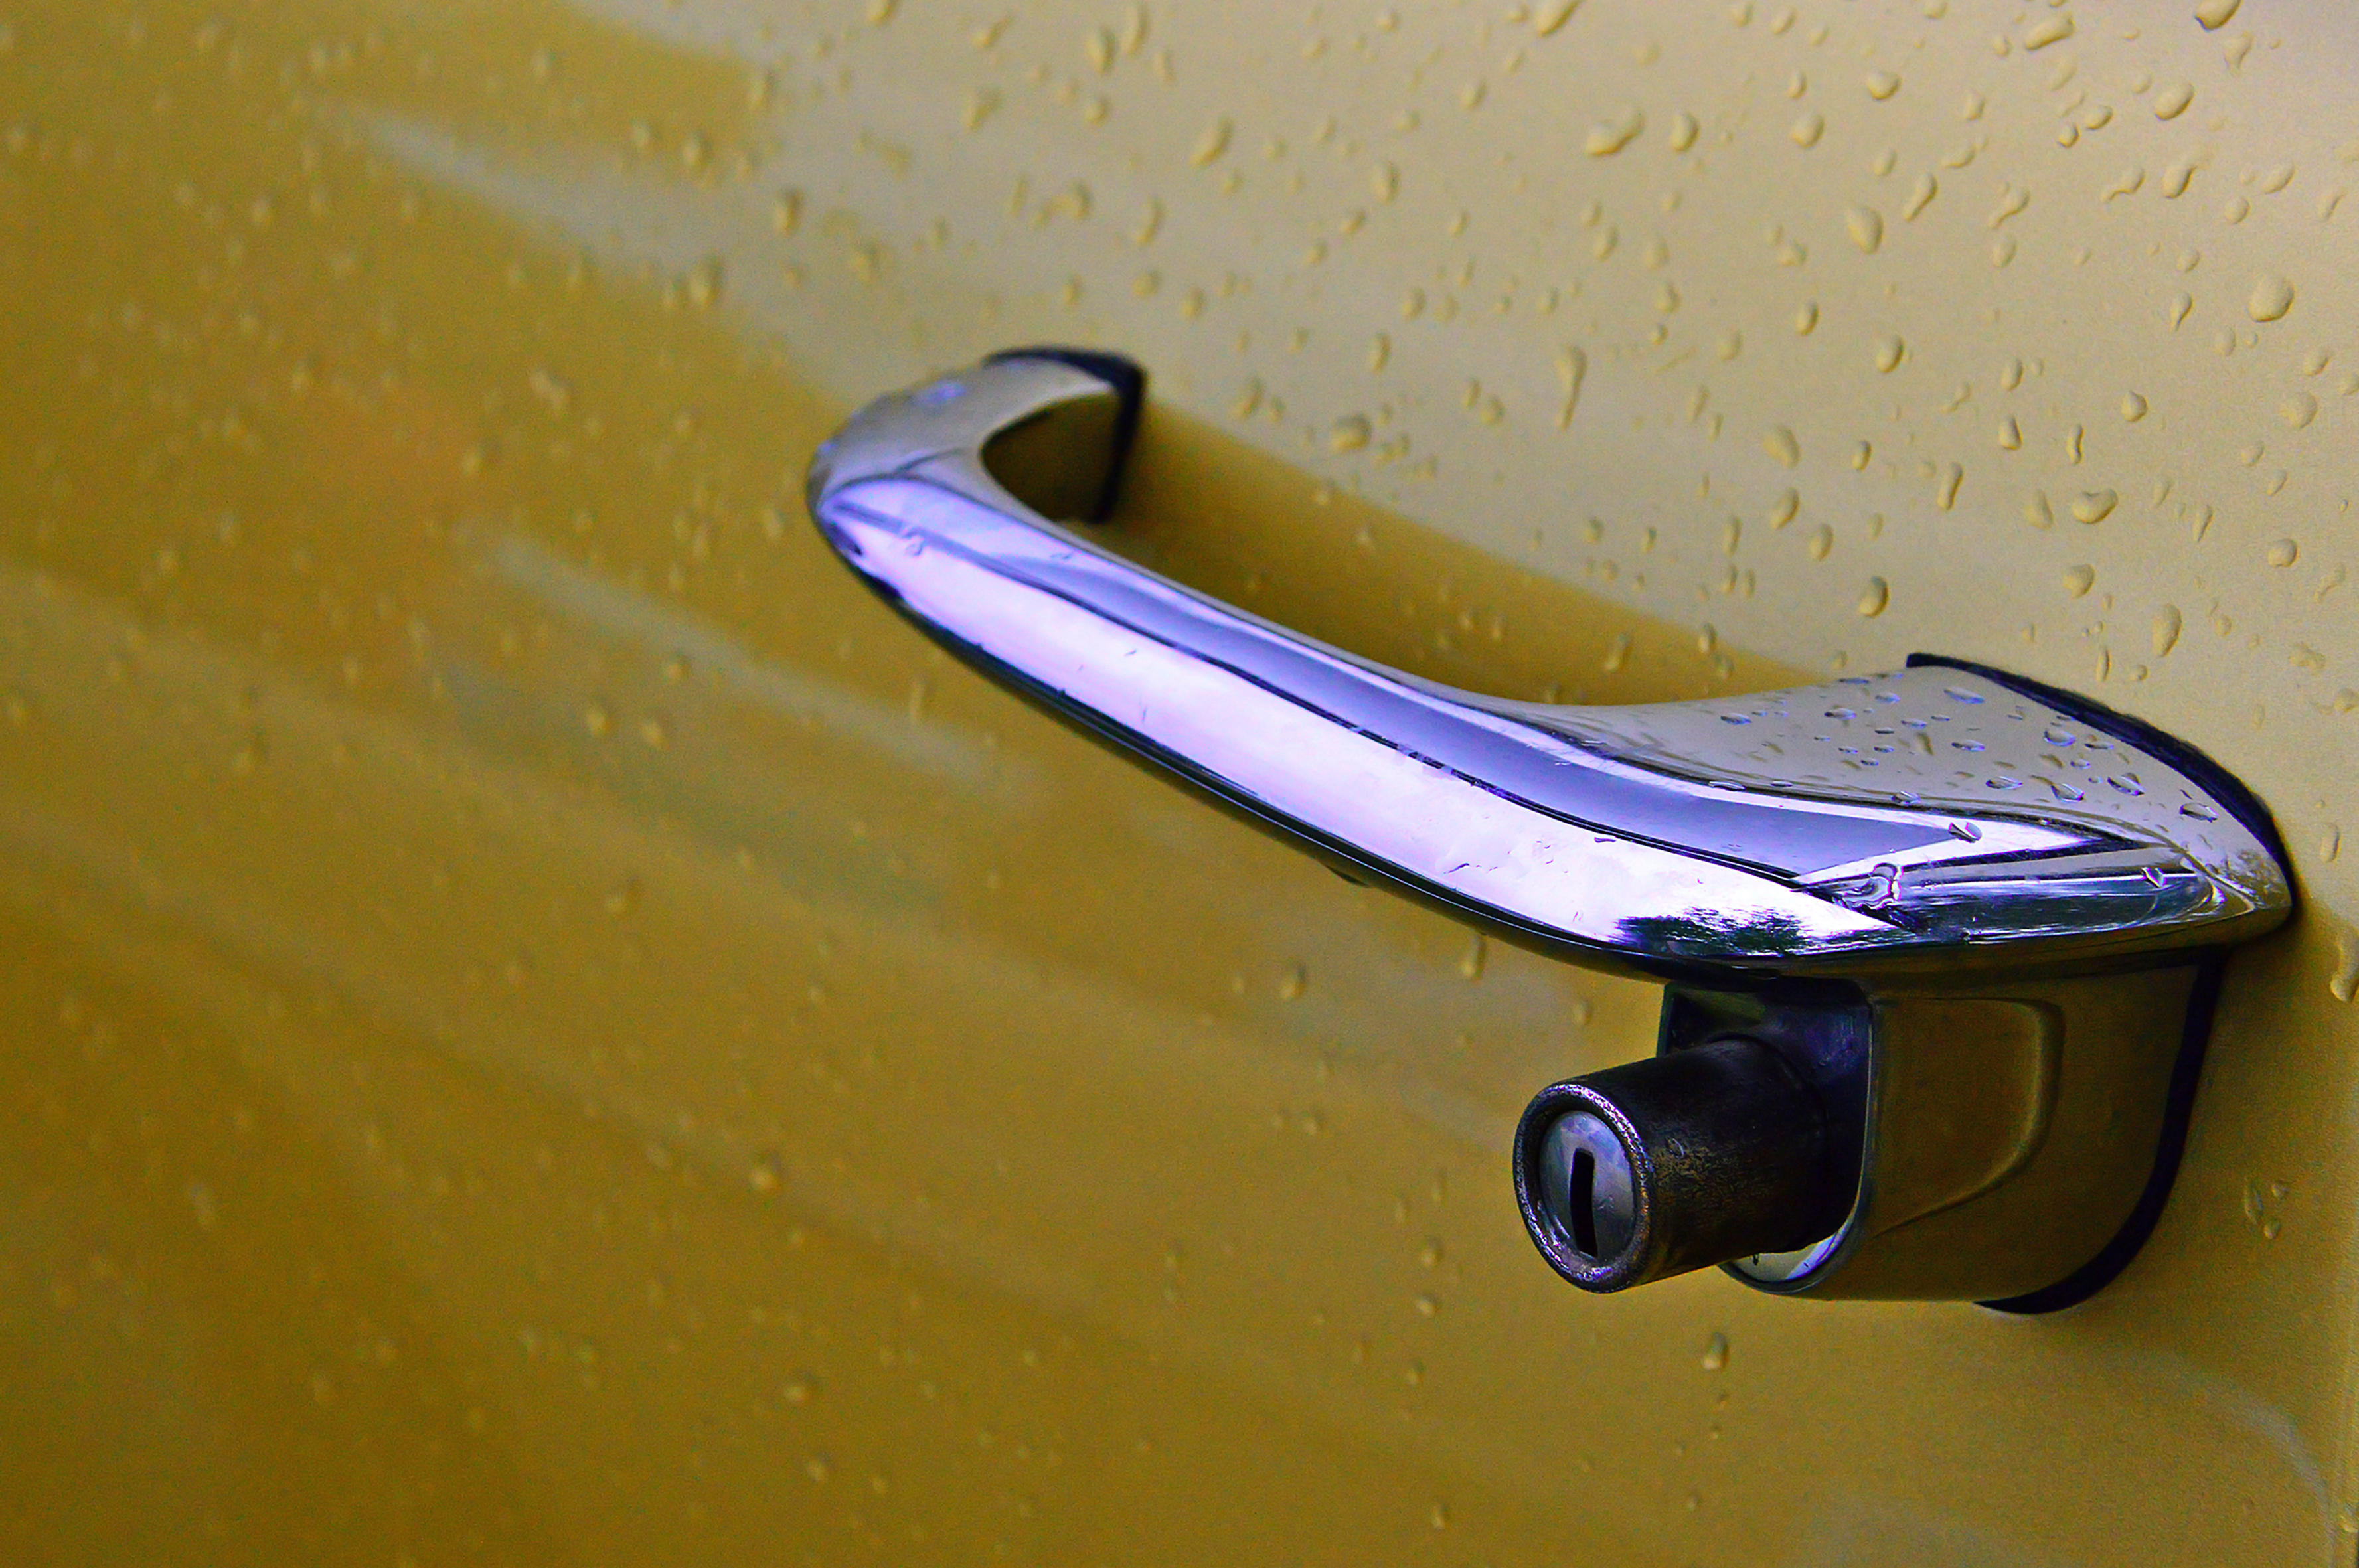
car, door, handle, classic, old, close, background, vehicle, style, vintage, retro, red, detail, chrome, transportation, transport, automobile, auto, design, color, texture, closeup, metal, up, reflection, yellow, automotive design, door handle, angle